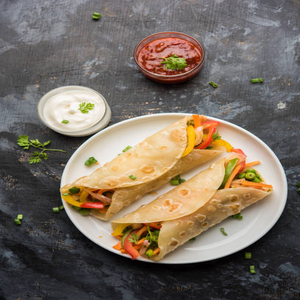
Dish: kathiroll